Masahiko Metoki

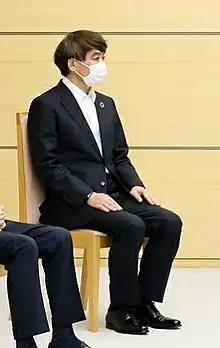
Masahiko Metoki in 2022

Masahiko Metoki is a Japanese politician who is serving as Director General of Universal Postal Union, Agency of the United Nations from January 2022.